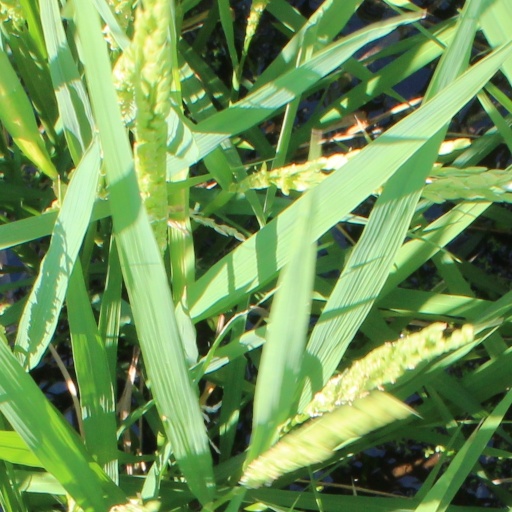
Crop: rice